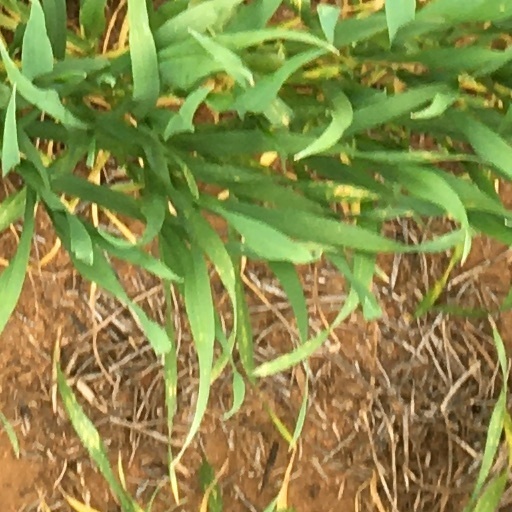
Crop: wheat